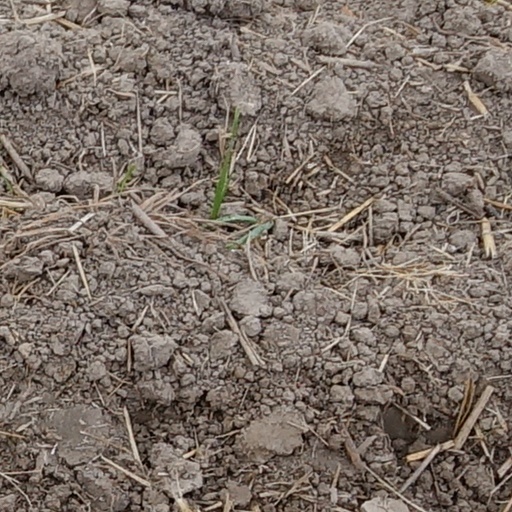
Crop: wheat